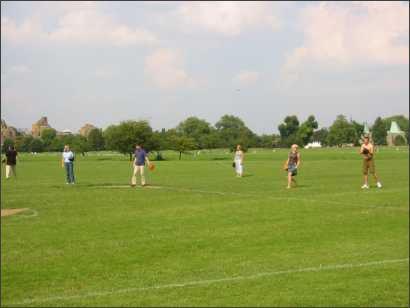
Weather: cloudy or overcast